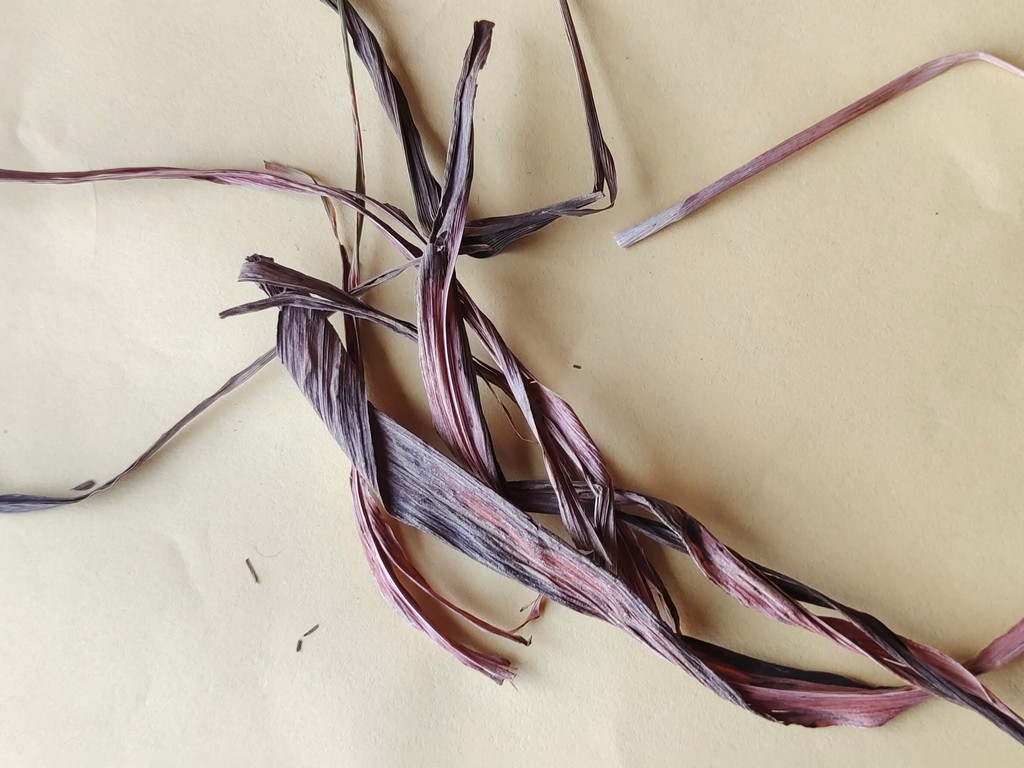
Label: Dried